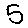
Label: 5